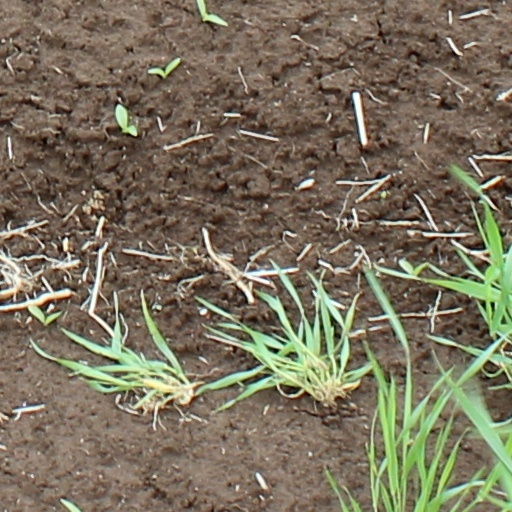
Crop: wheat